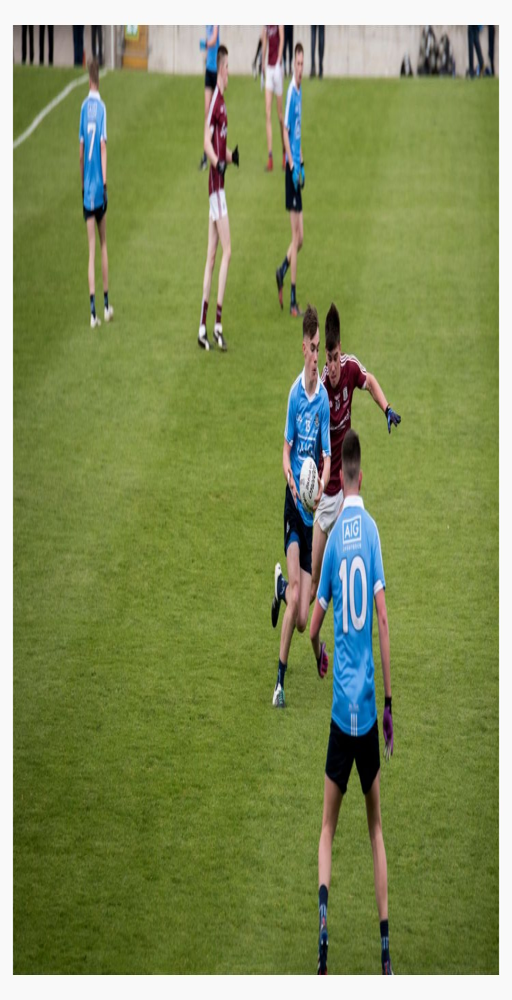
congratulations to the u players